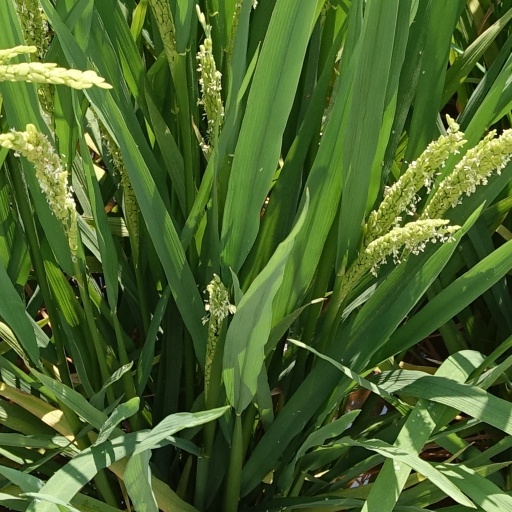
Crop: rice